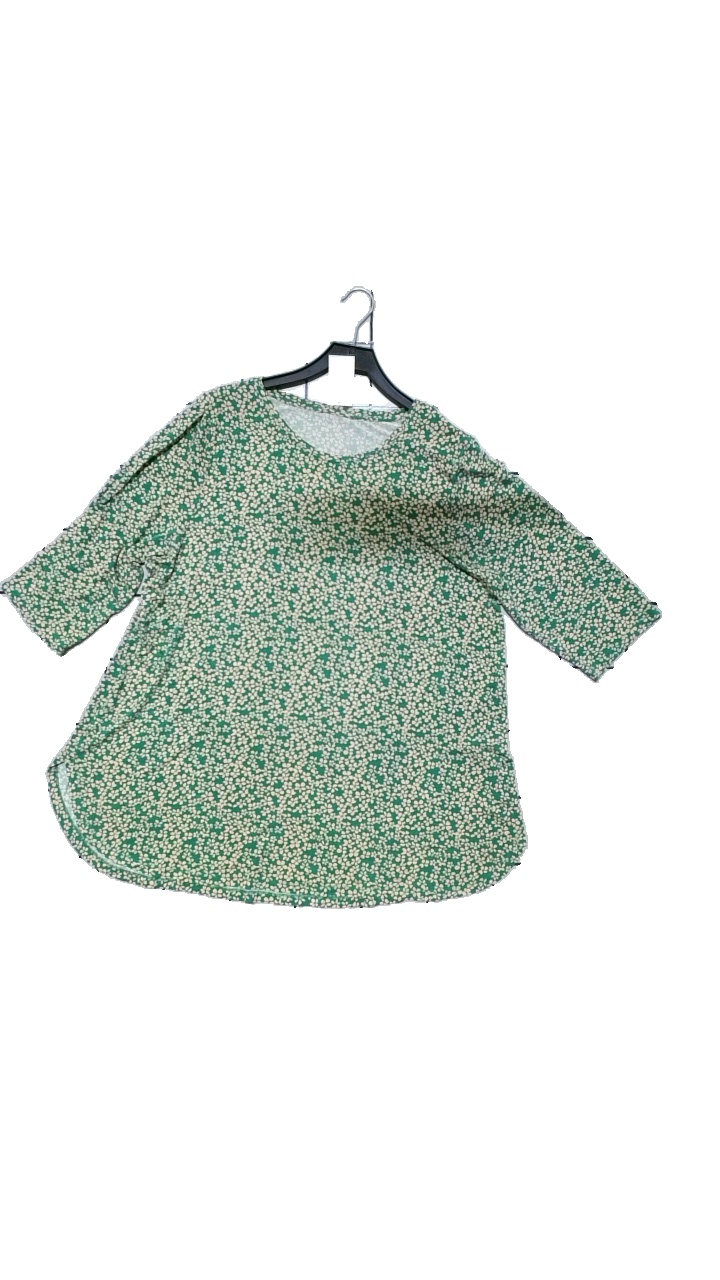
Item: Dress (Ladies)
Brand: Ellos
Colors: Green, Beige
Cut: Loose
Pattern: Floral print
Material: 95% viscose, 5% elastane
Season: Summer
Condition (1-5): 5
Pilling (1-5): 3
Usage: Reuse
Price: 50-100